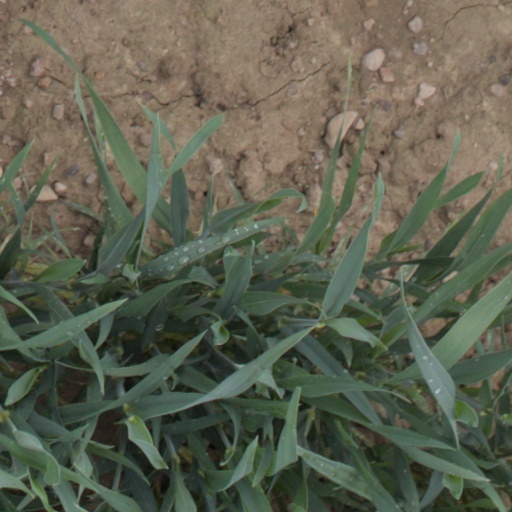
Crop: wheat